Jämtland

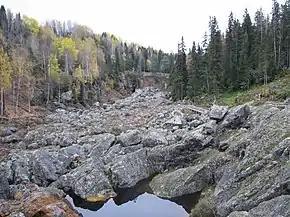
The "dead waterfall" in the autumn of 2006.

After this Denmark-Norway tried to regain the province, first in 1657 (Dano-Swedish war of 1657) where the Norwegians were hailed as liberators. Then for a longer period in 1677 with the "conquest of Jemtland". The Jamts conducted snapphane (guerilla) warfare against the Swedish army and during this time a Jamt from Lockne, the first known Jamtish poet, wrote a scurrilous song that was sung throughout the province during the war. It involved the Swedish governor of Jämtland and he had the song translated into Swedish from Jamtish and sent to the king. The last segment of the song was the most derisive one (direct English translation to the right):